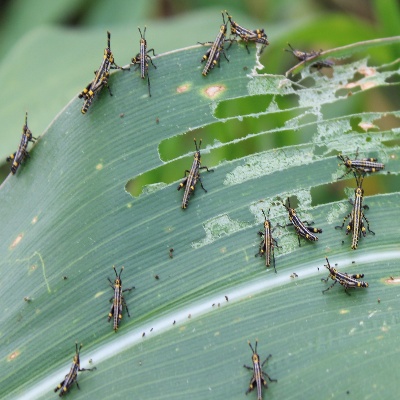
Crop: Maize
Condition: grasshoper